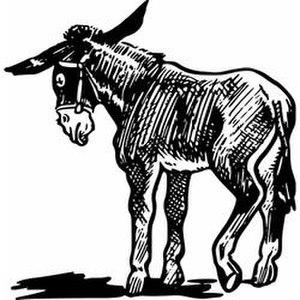
La Ferme des animaux est un roman court de George Orwell, publié en 1945. Découpé en dix chapitres, il décrit une ferme dans laquelle les animaux se révoltent, prennent le pouvoir et chassent les hommes.